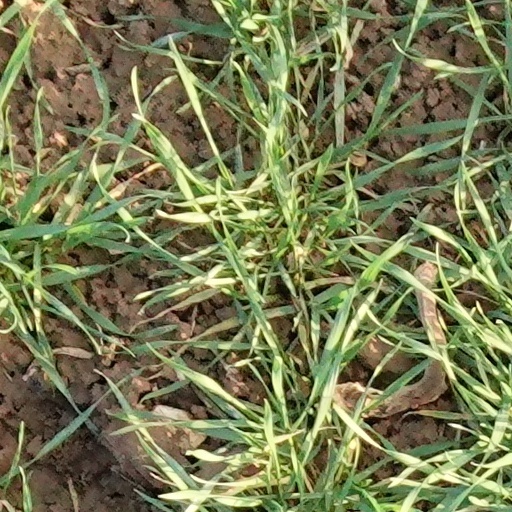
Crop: wheat